Answer in natural language. Considering the relative positions, where is Pot with respect to abstract rectangle frame on wall? Choose between the following options: right or left
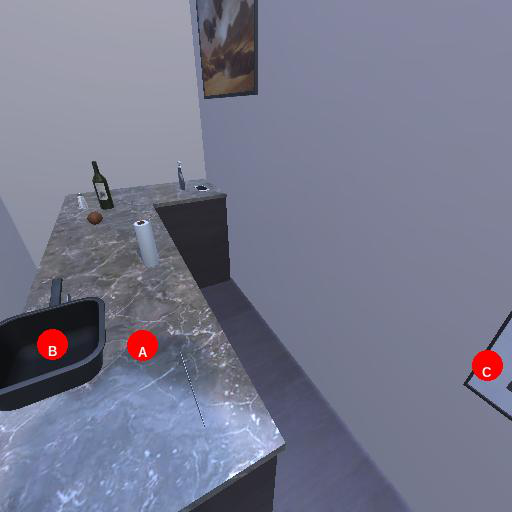
<answer>left</answer>